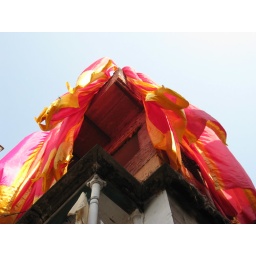
The entire upper floor of this building was shrouded in these beautiful curtains. No idea why.